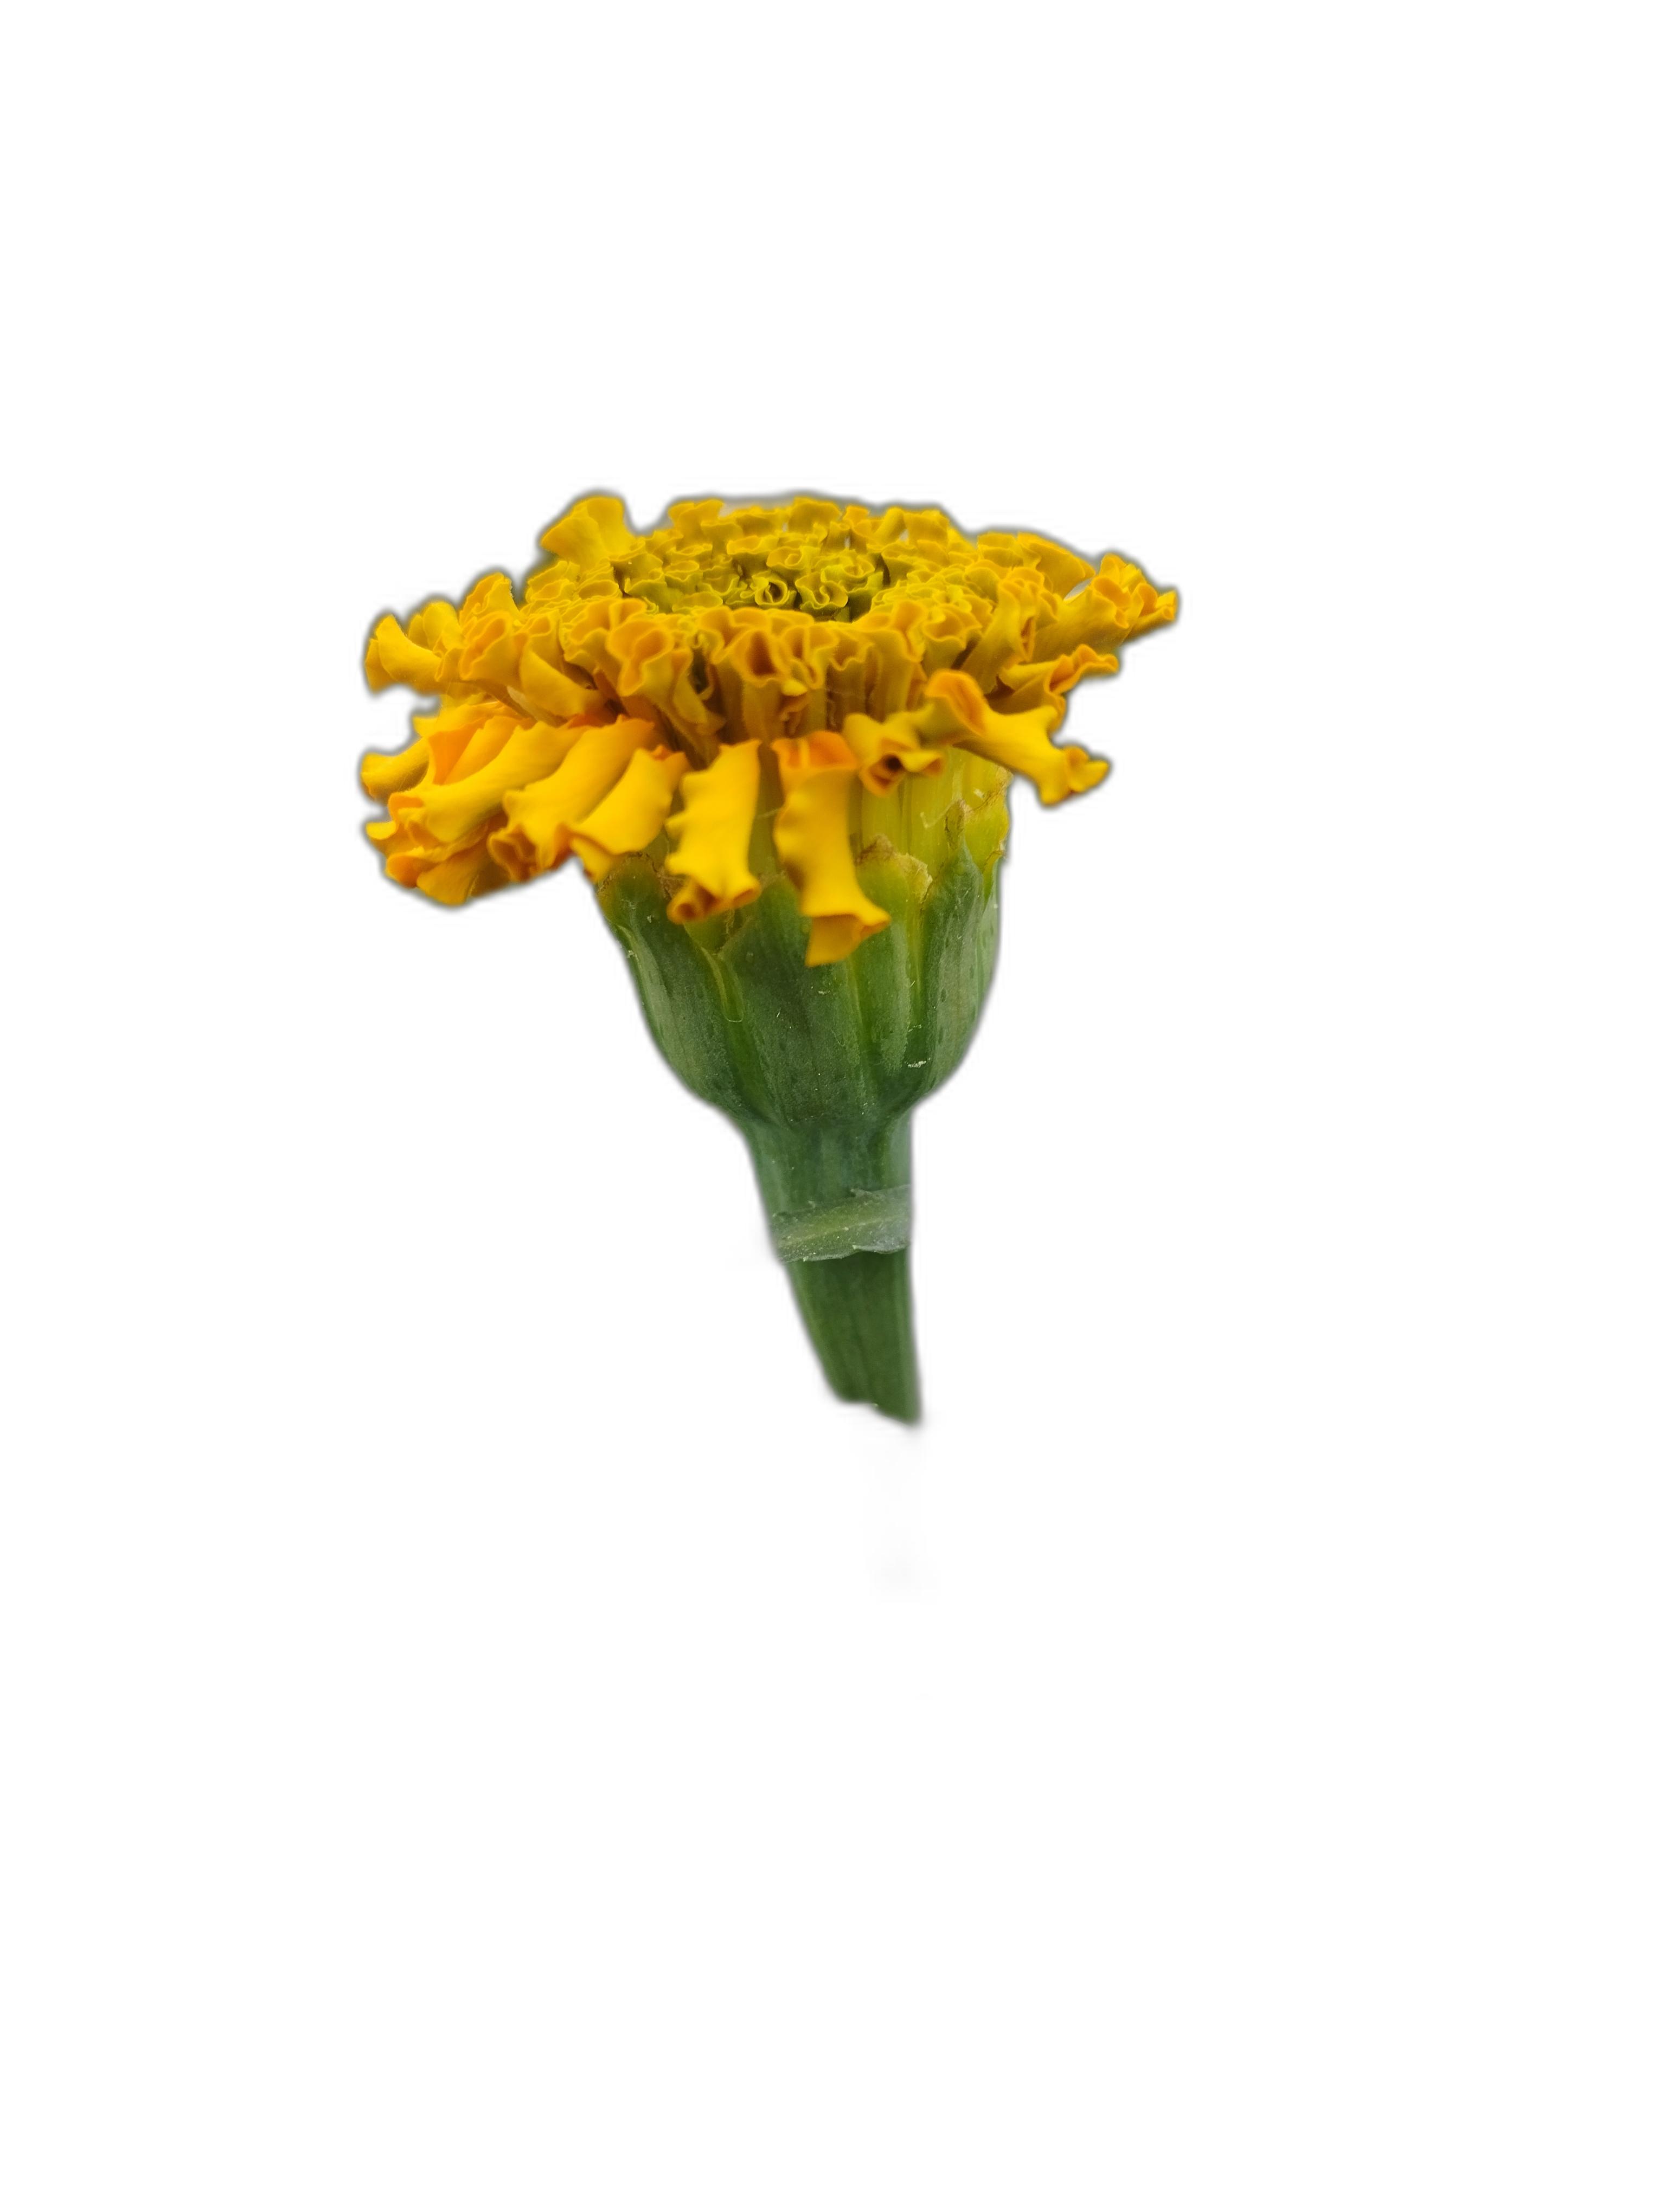
Label: Marigold